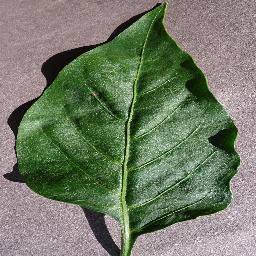
Label: Pepper,_bell___healthy